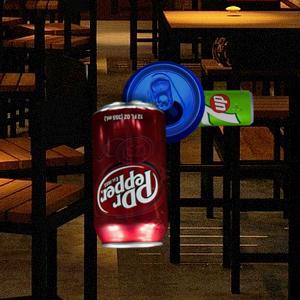
Label: cans